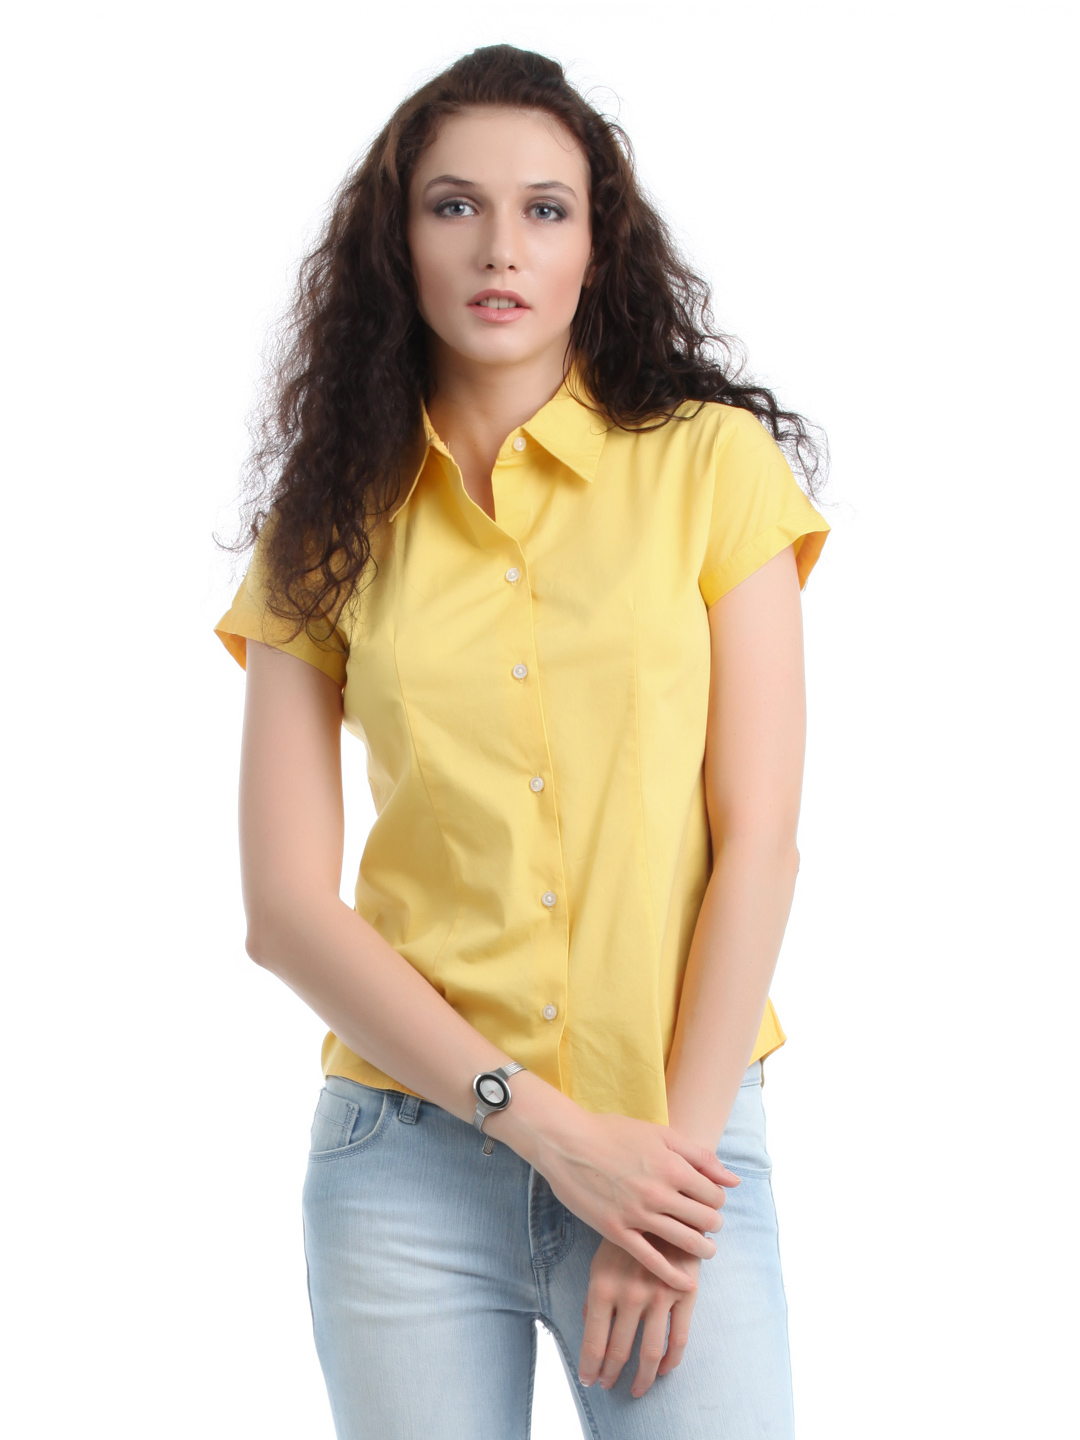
Myntra Women Yellow Shirt
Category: Apparel / Topwear / Shirts
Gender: Women
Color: Yellow
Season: Summer 2012
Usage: Casual